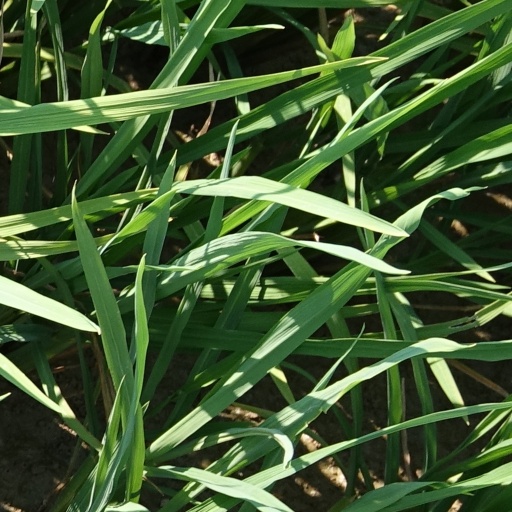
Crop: rice